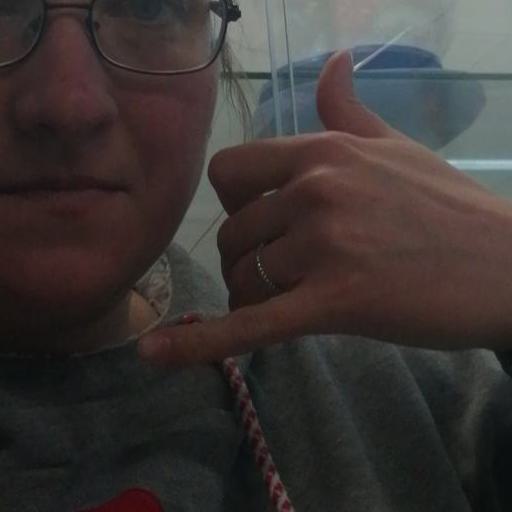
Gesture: call